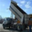
Label: truck